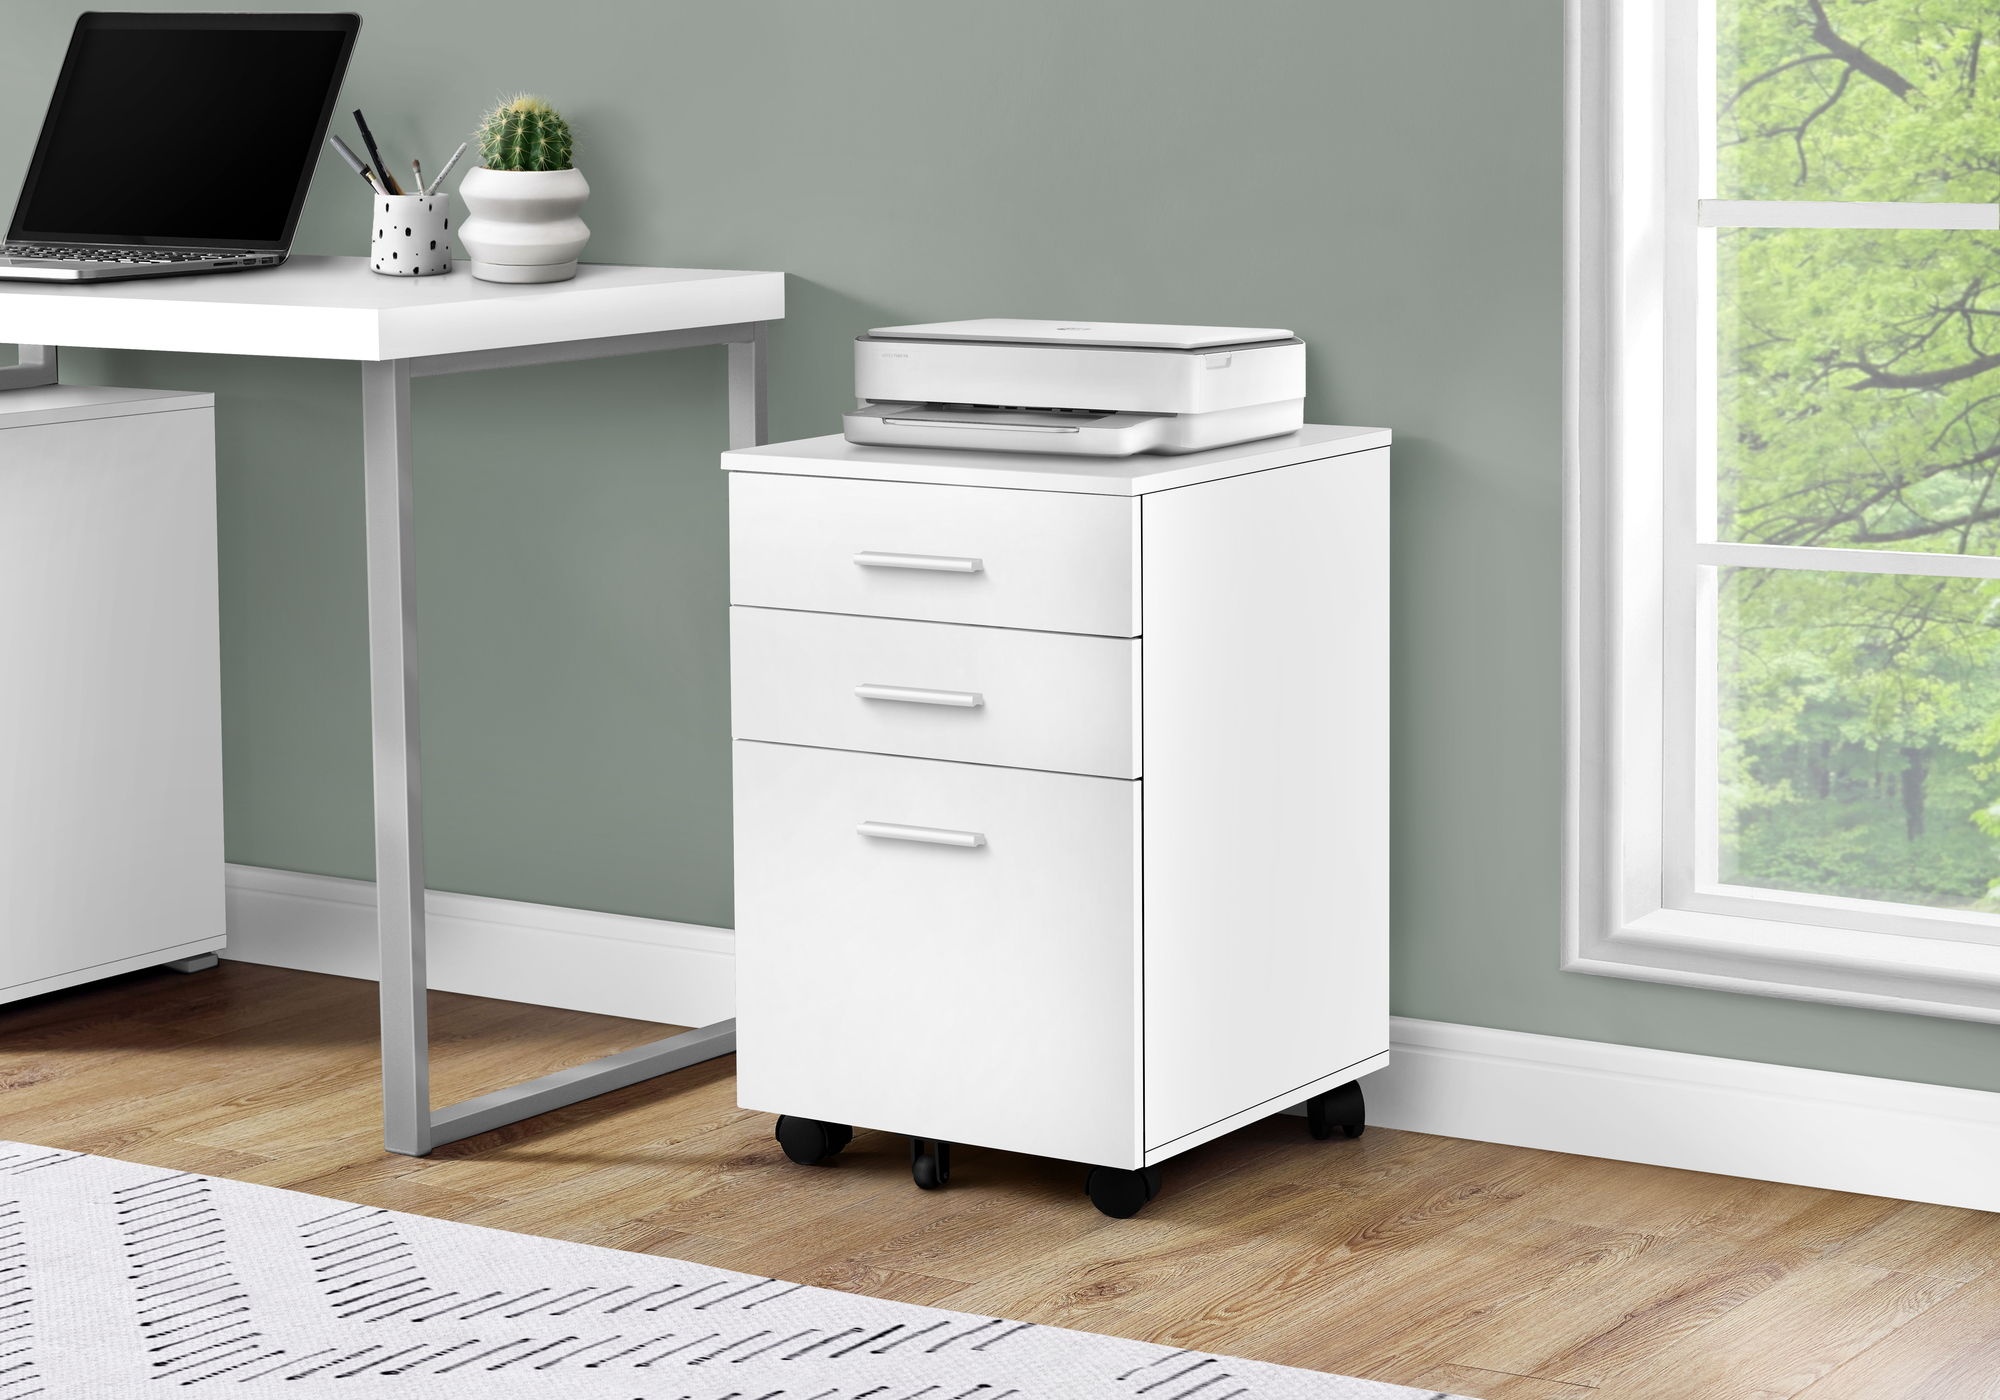
File Cabinet, Rolling Mobile, Storage Drawers, Printer Stand, Office, Work, Contemporary, Modern
Stylish Design: The file cabinet features a smooth finish with matching drawer handles, creating a sleek and modern look that complements any office decor. Versatile Storage: This cabinet offers ample surface space for use as a printer stand and includes two letter-sized drawers for books or files, plus a larger drawer for legal-sized documents. Mobility and Convenience: Equipped with five casters, the cabinet is easy to maneuver, making it a practical addition to any office space. Easy Assembly: Comes with illustrated instructions and all necessary hardware for assembly, though additional tools may be needed for setup. File Cabinet, Rolling Mobile, Storage Drawers, Printer Stand, Office, Work, Contemporary, Modern - White 15.75"W x 18.0"D x 24.0"H - 41.0 lb File Cabinet, Rolling Mobile, Storage Drawers, Printer Stand, Office, Work, Contemporary, Modern - Black 15.75"W x 18.0"D x 24.0"H - 41.0 lb File Cabinet, Rolling Mobile, Storage Drawers, Printer Stand, Office, Work, Contemporary, Modern - Brown 15.75"W x 18.0"D x 24.0"H - 41.0 lb
Brand: 8th Street
Category: Furniture > Cabinets & Storage > File Cabinets